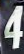
Number: 4